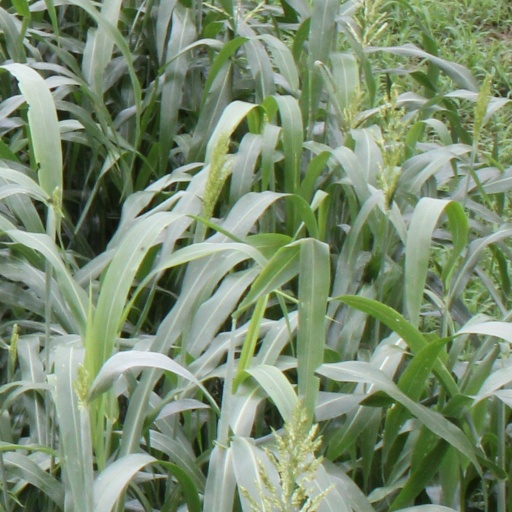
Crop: sorghum